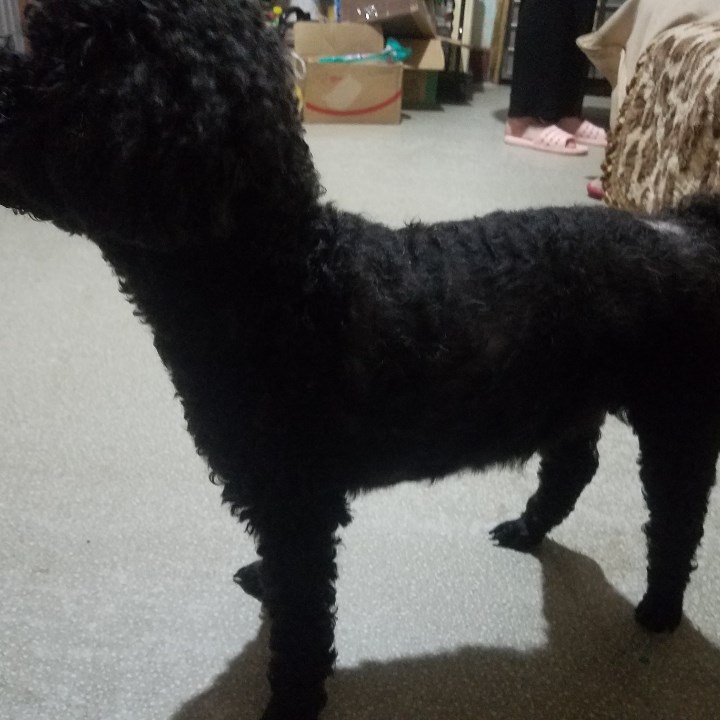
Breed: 2925-n000114-toy_poodle